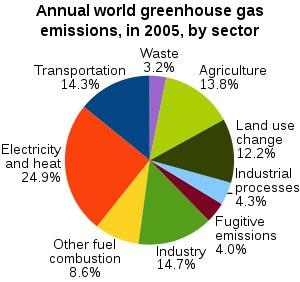
Les gaz à effet de serre sont des Gaz naturels et présents dans l’atmosphère terrestre, ils ont la particularité d’avoir plus de trois atomes par molécule ou deux atomes différents par molécule. Cela a pour conséquence qu’ils peuvent absorber les rayonnements infrarouges émis par la Terre. Les GES contribuent ainsi à l’effet de serre, un phénomène avant tout naturel et très important pour l’équilibre de la planète. Cependant, cet équilibre est perturbé depuis le XIXᵉ siècle par les différentes activités humaines qui ont pour conséquence l’augmentation de la concentration des GES dans l’atmosphère terrestre.